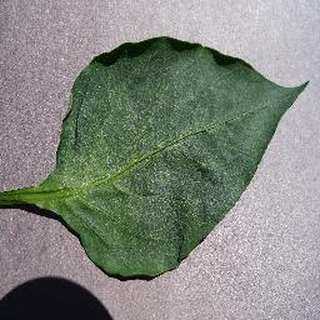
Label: healthy_bell_pepper